José Carvallo

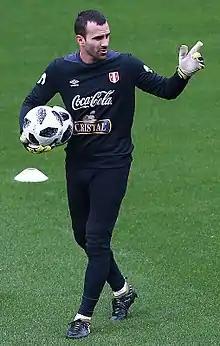
Carvallo training with Peru at the 2018 FIFA World Cup

José Aurelio Carvallo Alonso (born 1 March 1986) is a Peruvian former professional footballer who played as a goalkeeper.